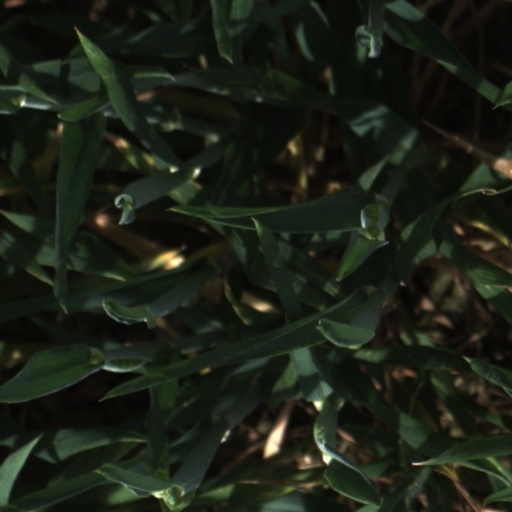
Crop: wheat